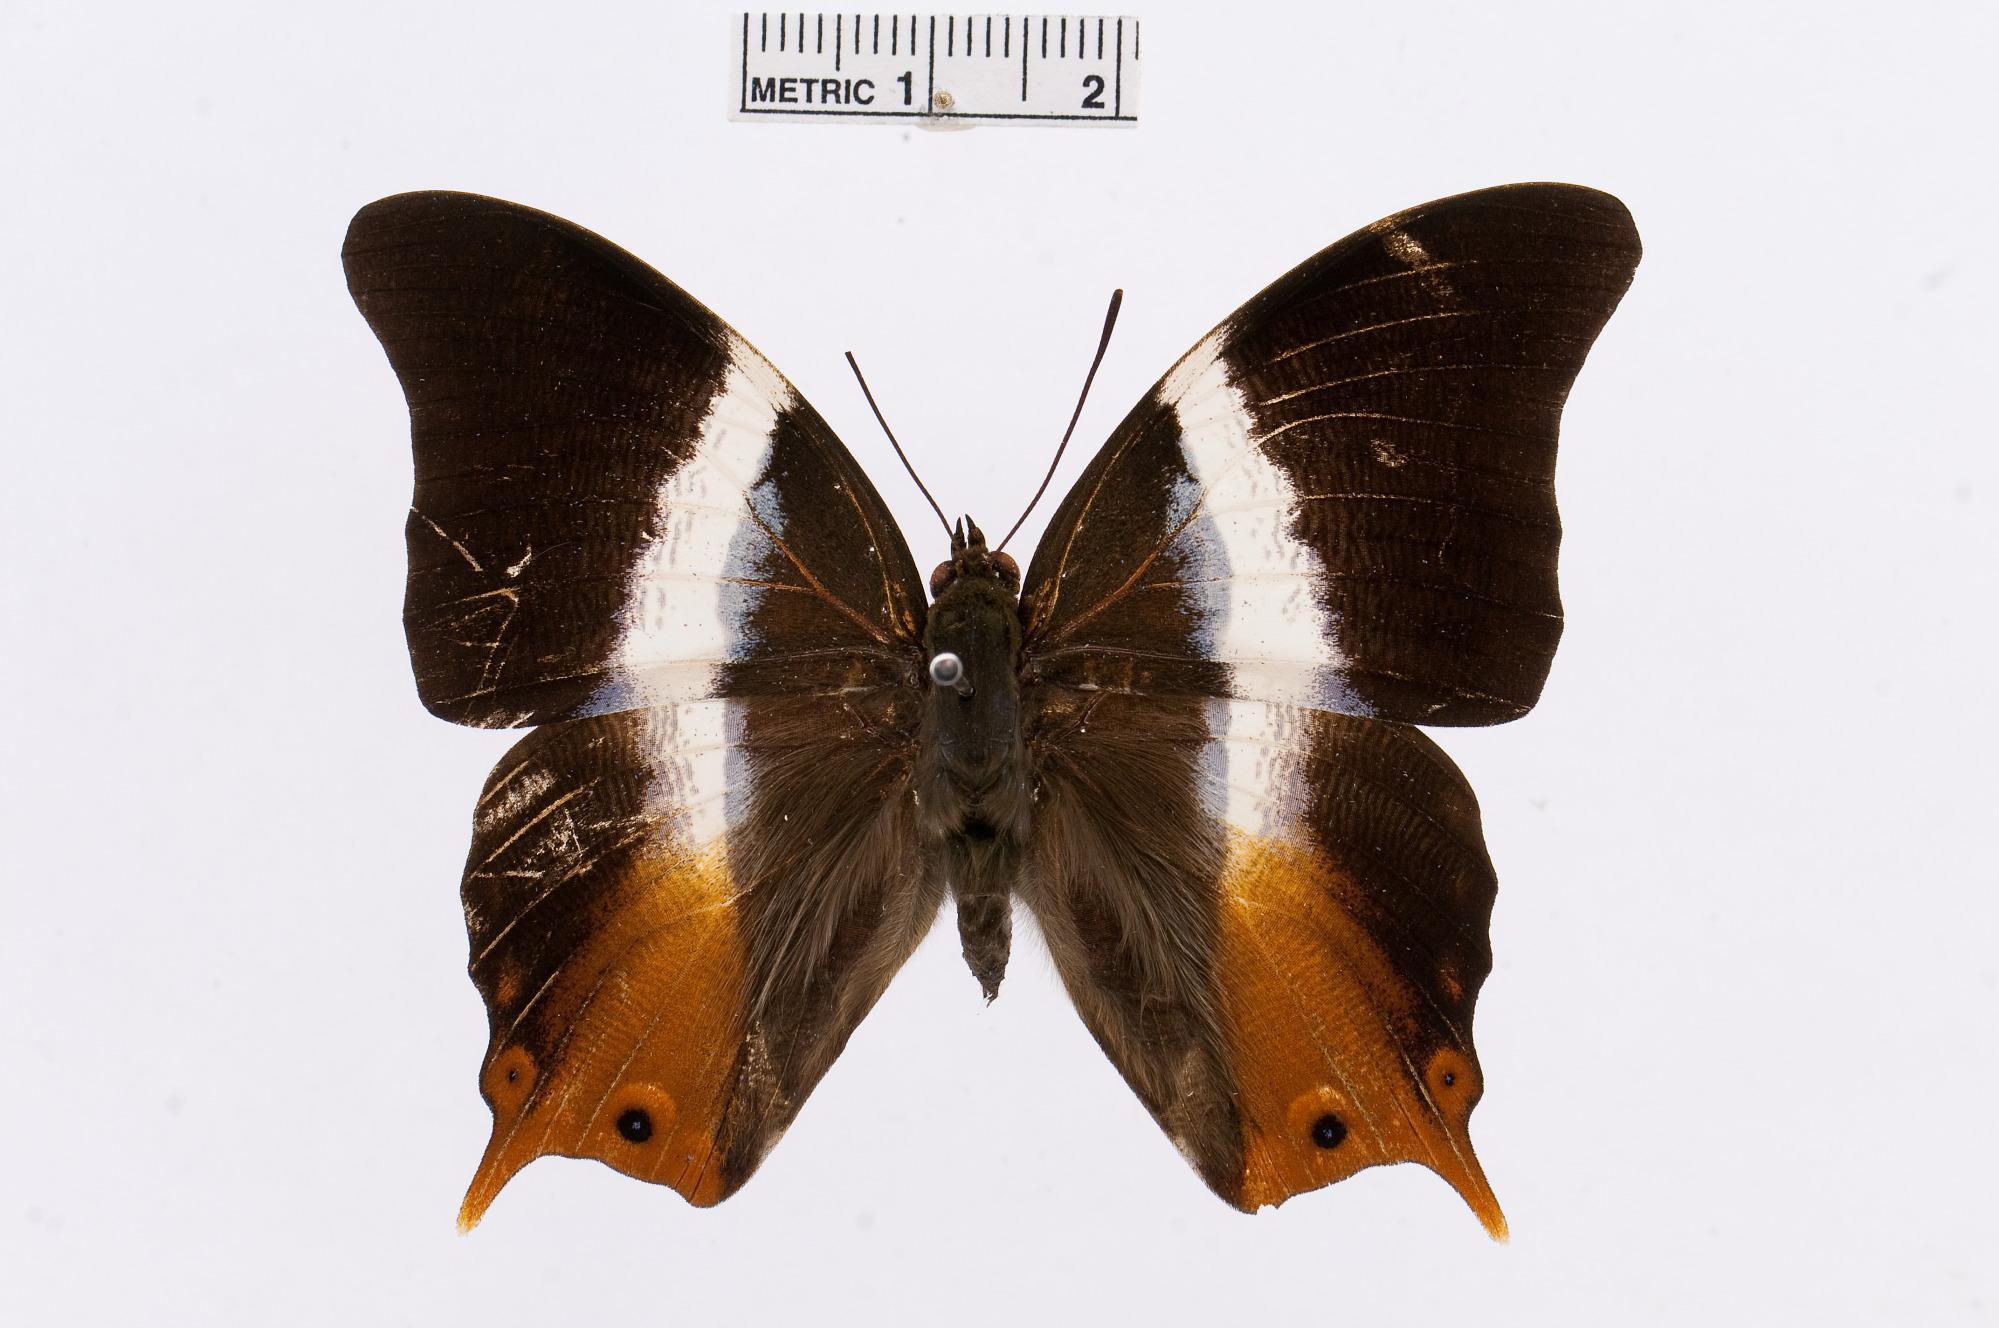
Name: Palla decius
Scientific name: Palla decius (Cramer, 1771)
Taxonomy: Animalia, Arthropoda, Insecta, Lepidoptera, Nymphalidae, Charaxinae